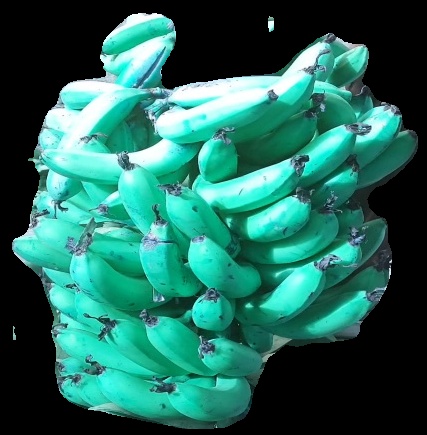
Variety: pachbale
Grade: grade3